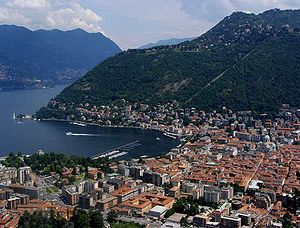
Como
Como er hovedstad i den norditalienske provins af samme navn. Byen, der har 84.378 indbyggere, ligger i bunden af den vestlige gren af Comosøen, få kilometer fra grænsen til Schweiz. Como er i dag så meget vokset sammen med den schweiziske by Chiasso, at det fornemmes som samme by, når man passerer ad motorvejen.